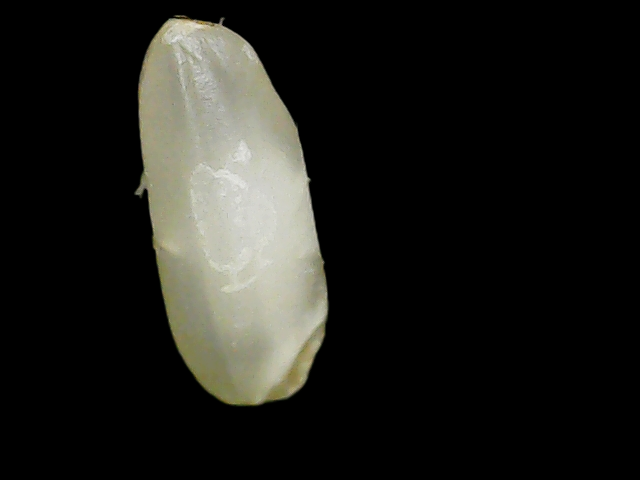
Rice variety: Binadhan24